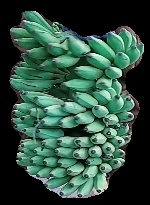
Variety: elakki-bale
Grade: grade1